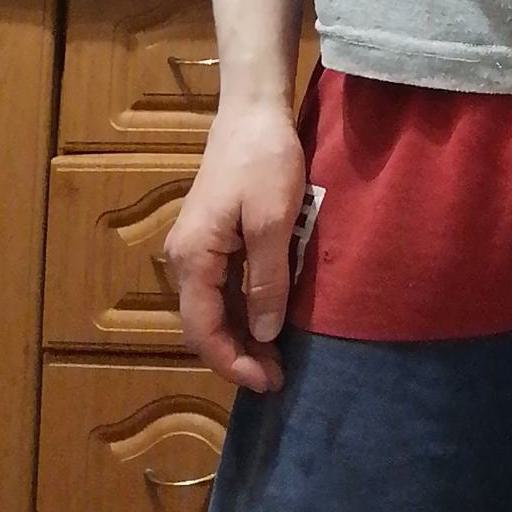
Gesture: no_gesture